Mongolian Revolution of 1921

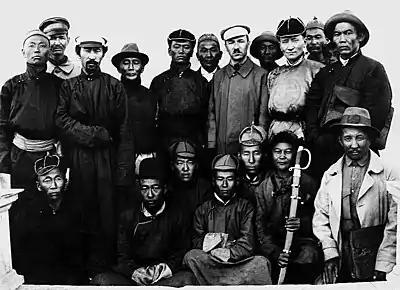
Back row from left: ?, ?, Rinchingiin Elbegdorj, Soliin Danzan, Damdin Sükhbaatar, Ajvaagiin Danzan, Boris Shumyatsky, ?, Dogsomyn Bodoo

The Mongolian Revolution of 1921 was a military and political event by which Mongolian revolutionaries, with the assistance of the Soviet Red Army, expelled Russian White Guards from the country, and founded the Mongolian People's Republic in 1924. Although nominally independent, the Mongolian People's Republic was a satellite state of the Soviet Union until the third Mongolian revolution in January 1990. The revolution also ended the Chinese Beiyang government's occupation of Mongolia, which had begun in 1919.